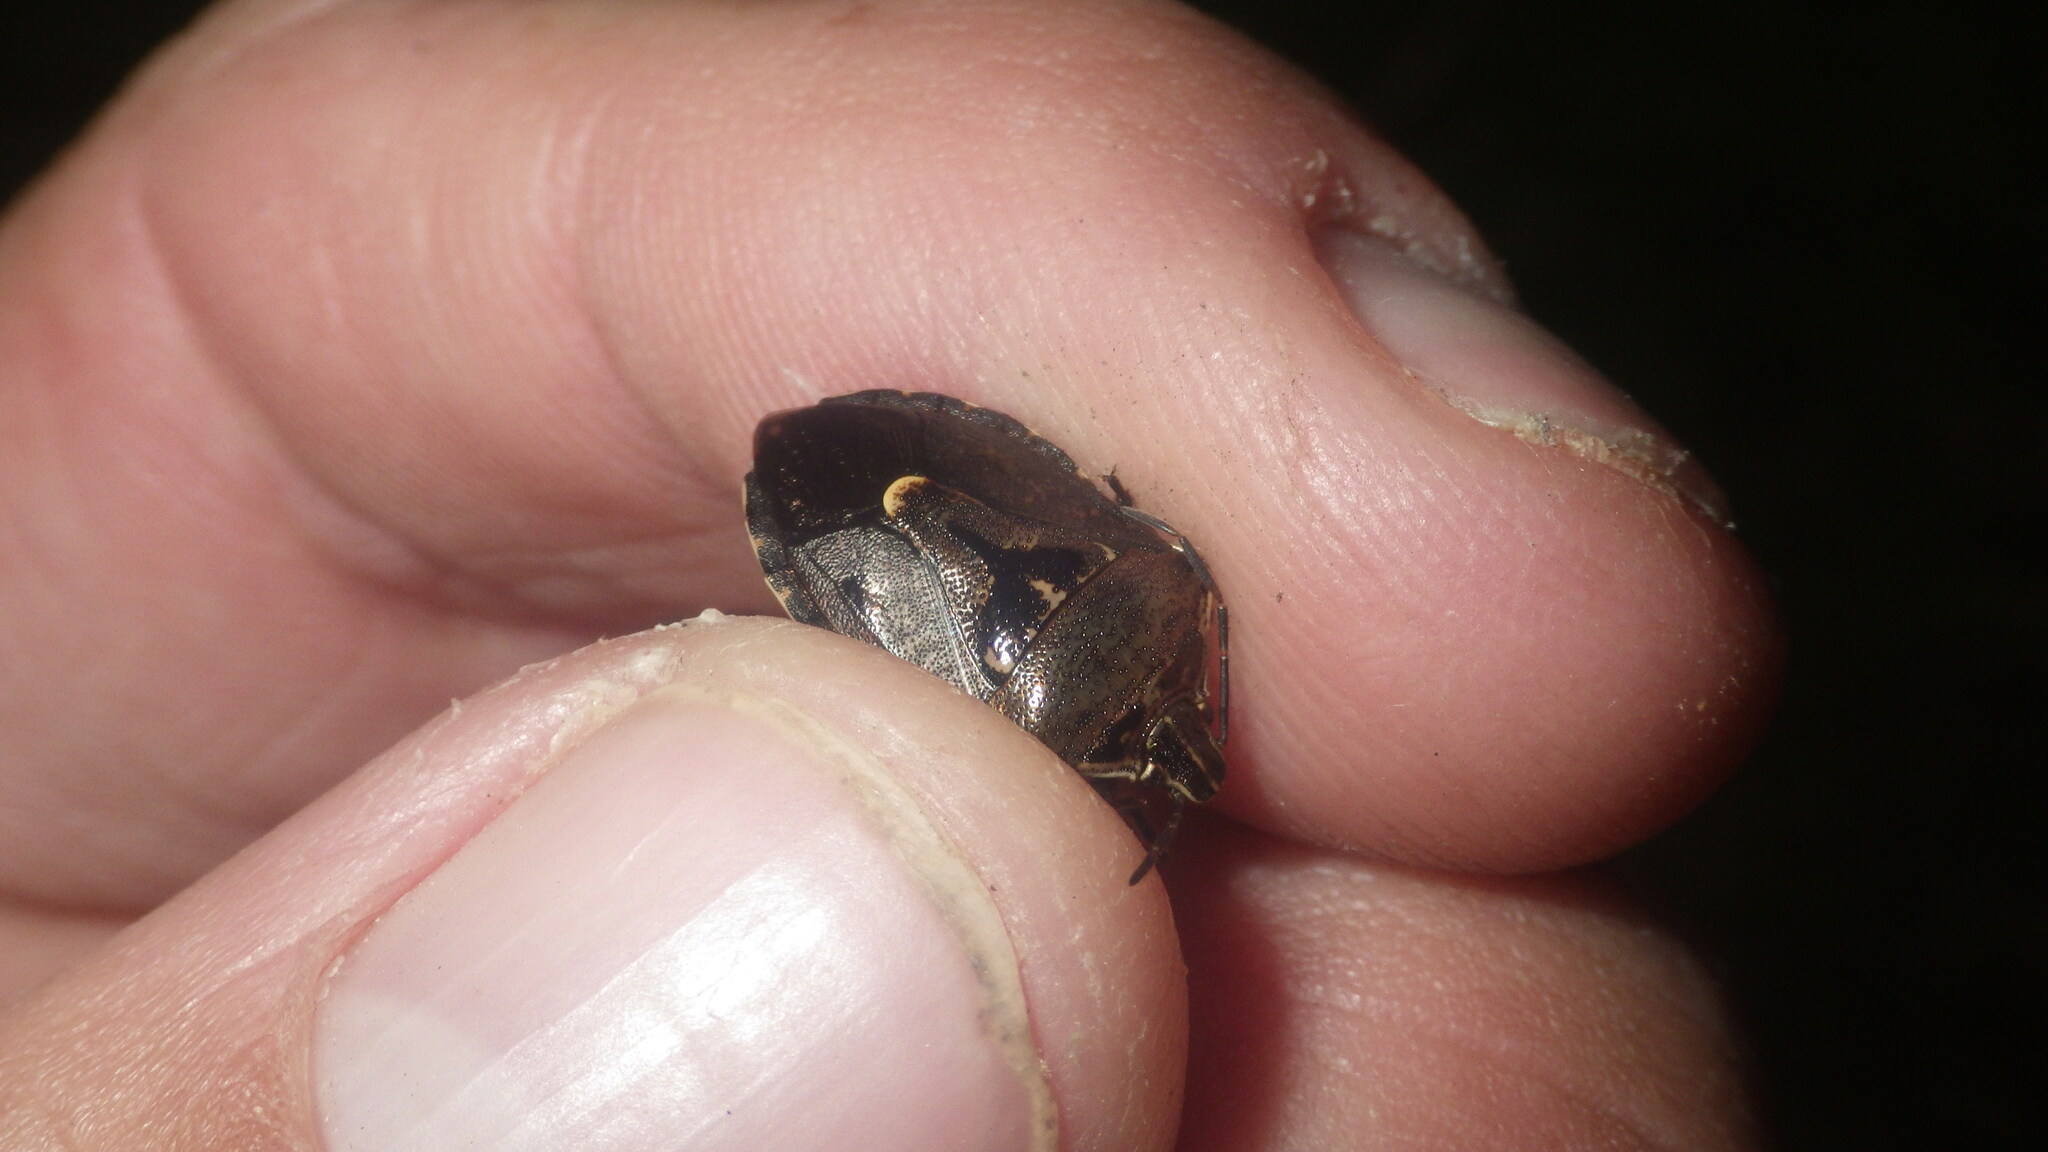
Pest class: stink_bug